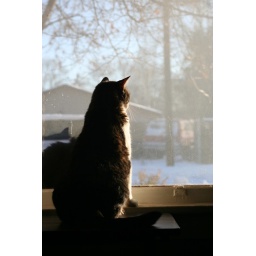
Heres a photo of my cat sitting in the window. I love him :)